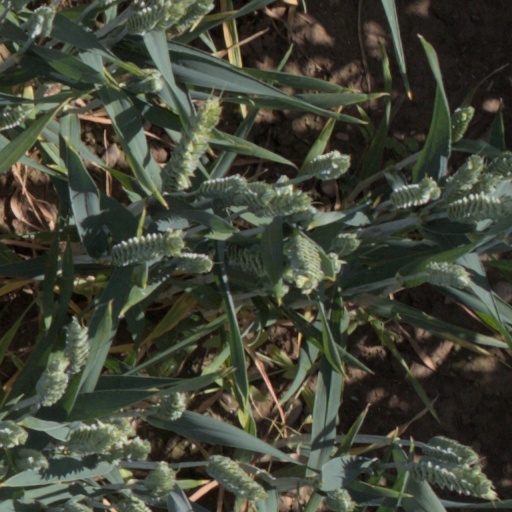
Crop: wheat